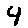
Label: 4